Ruinart (Champagne)

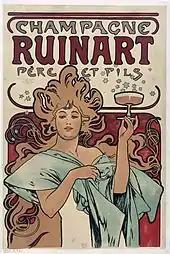
Poster by Alphonse Mucha (1896)

An entrepreneur, Nicolas Ruinart realized the ambitions of his uncle, Dom Thierry Ruinart: to make Ruinart an authentic Champagne house. In the period immediately following the 1728 edict of Louis XV, which authorized the transport of wine in bottles, the house was established. Prior to this edict, wine could only be transported in barrels, which made it impossible to send Champagne to distant markets, and confined consumption primarily to its area of production.